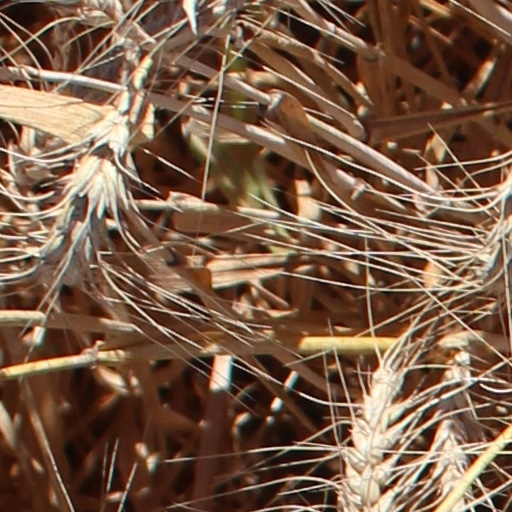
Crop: wheat